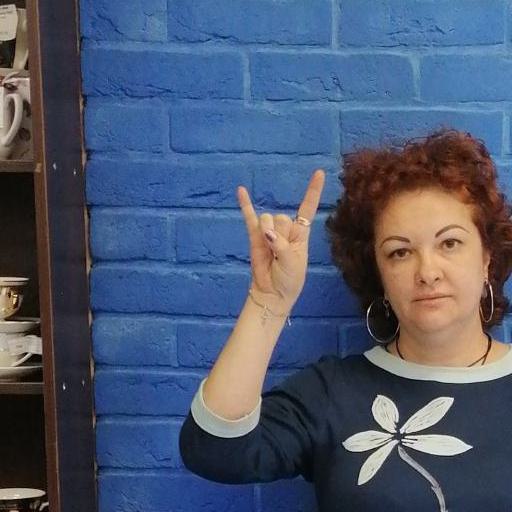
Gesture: rock